Parmenides

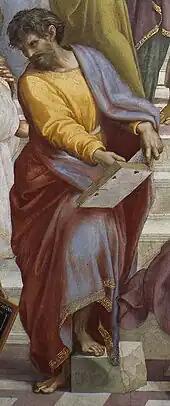
Parmenides. Detail of "The School of Athens" by Raphael.

Although the second half of the poem is less well preserved, a rough outline of Parmenides' cosmology can still be tentatively reconstructed on the basis of the surviving fragments along with testimony of his philosophical theories from ancient doxographers, especially Aetius and Plutarch. Plutarch says in "adv. Colotem" 1114b (A10) that, from the original opposites, Parmenides elaborates an order in which the Earth, the heaven, the Sun, the Moon, the origin of man, and that he "did not fail to discuss any of the important questions." Simplicius, says that Parmenides also dealt with the parts of animals. Plato places him alongside Hesiod as the creator of a theogony, and Cicero reports that the poem contained certain Hesiodic abstract divinities, such as Love, War and Discord.